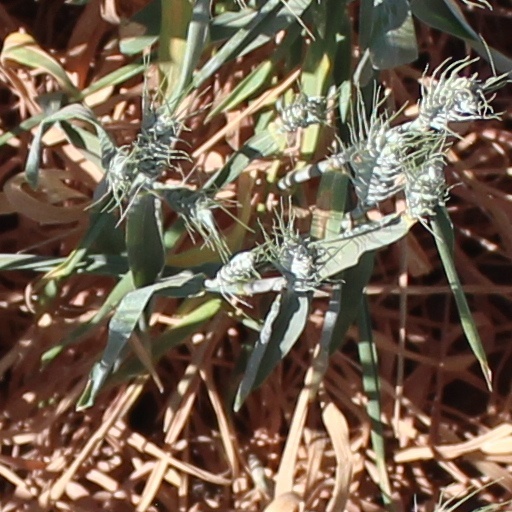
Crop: wheat